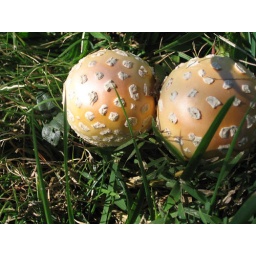
they looked like glass christmas ornaments laying in the grass